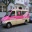
Label: ambulance